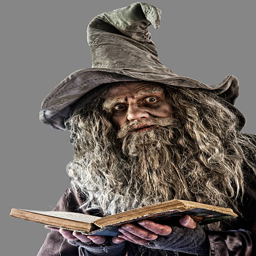
man in costume looking at a book